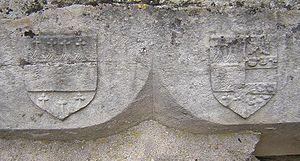
L'église de Montier est une église catholique d'architecture romane située à Montier-en-l'Isle, en France.
Montier-en-l'Isle est une commune française située dans le département de l'Aube, en région Grand Est.